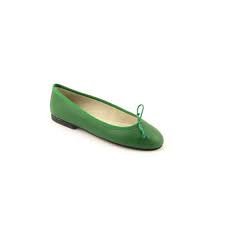
Label: Ballet Flat